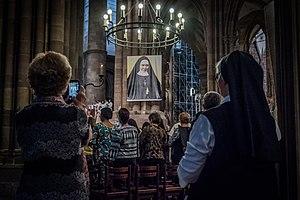
Béatification de mère Alphonse Marie en la cathédrale Notre-Dame de Strasbourg le 9 septembre 2018.
Élisabeth Eppinger en religion Mère Alphonse-Marie est une religieuse française, fondatrice des Sœurs du Très Saint Sauveur et reconnue bienheureuse par l’Église catholique. Surnommée « l’extatique de Niederbronn », Mère Alphonse-Marie est béatifiée le 9 septembre 2018 dans la cathédrale Notre-Dame de Strasbourg.